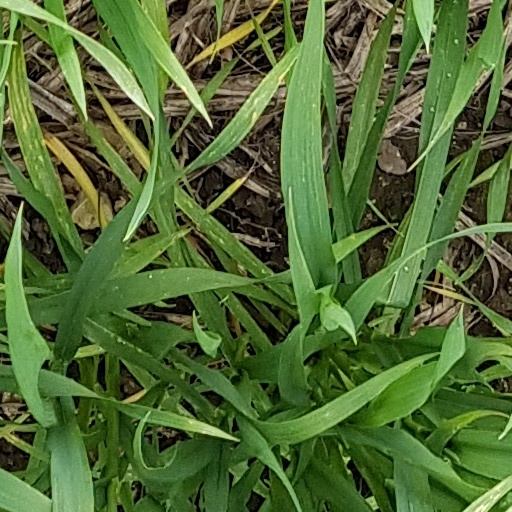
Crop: wheat